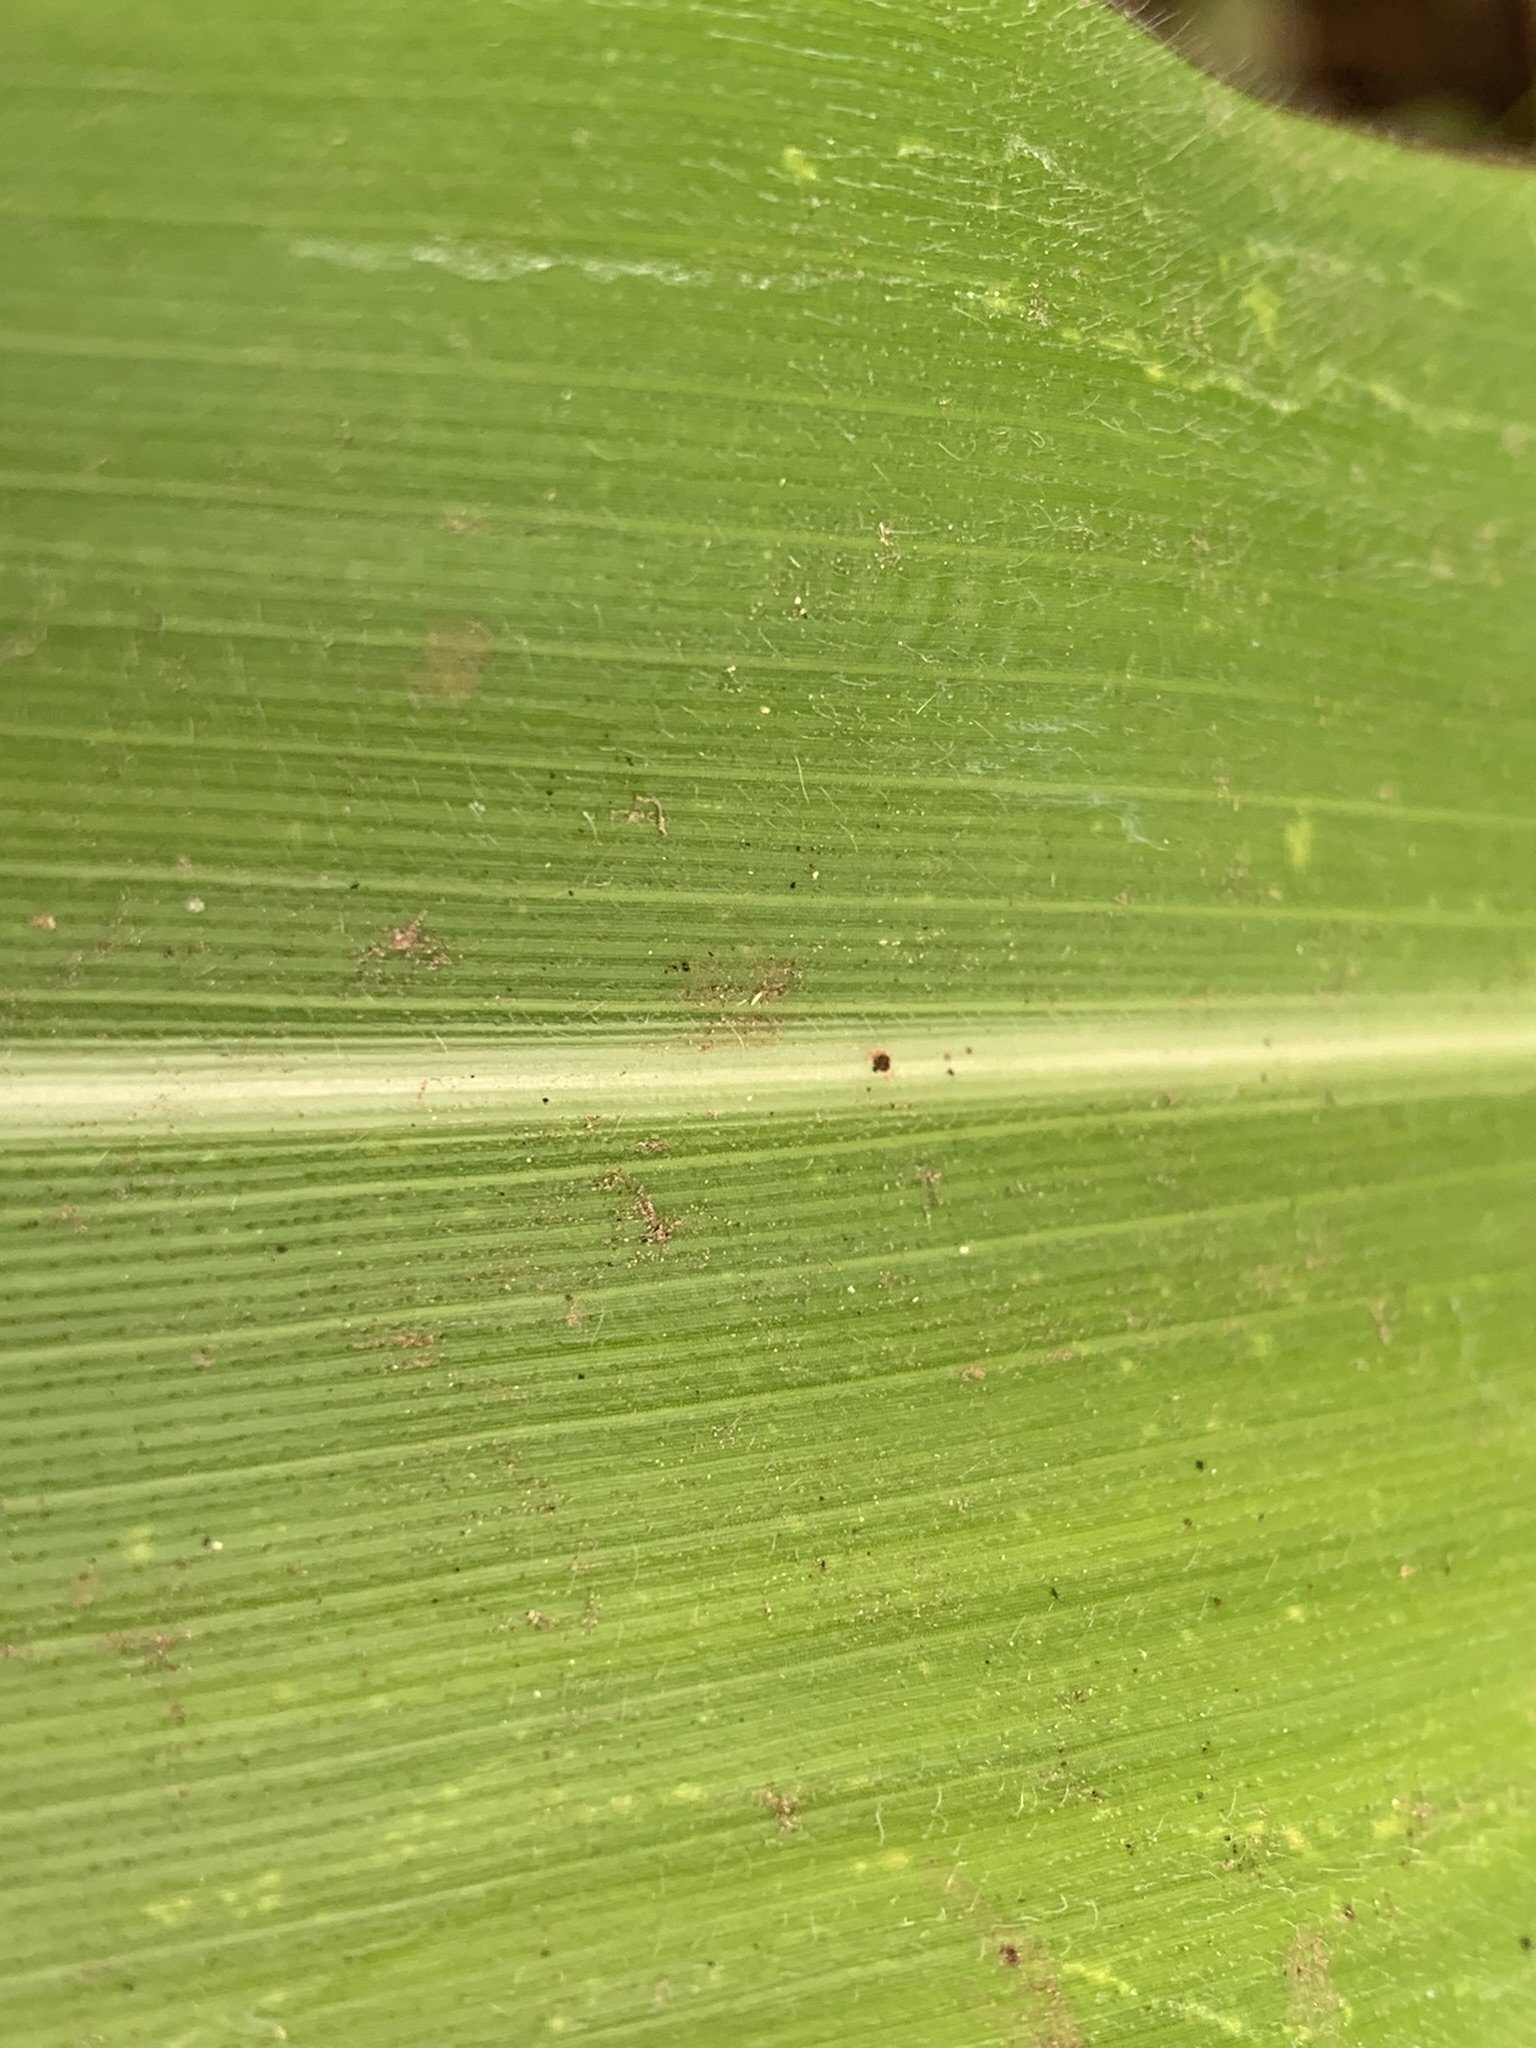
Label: Healthy